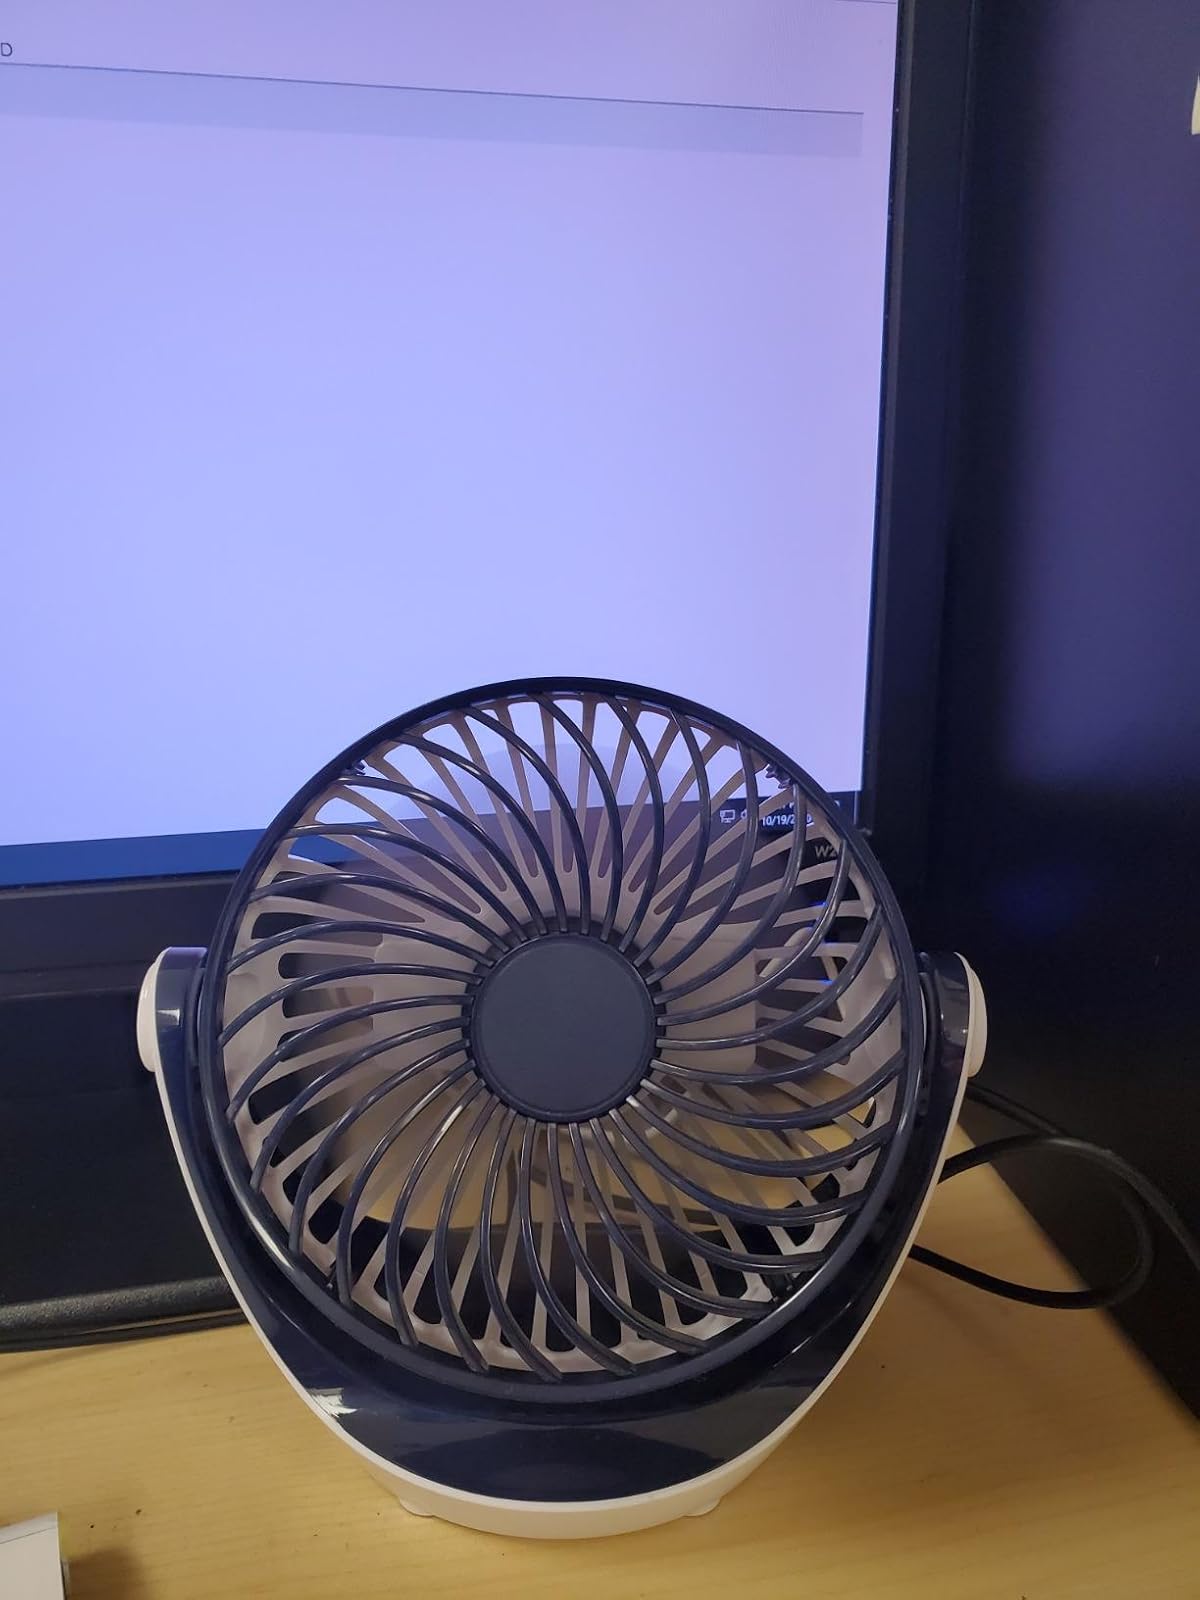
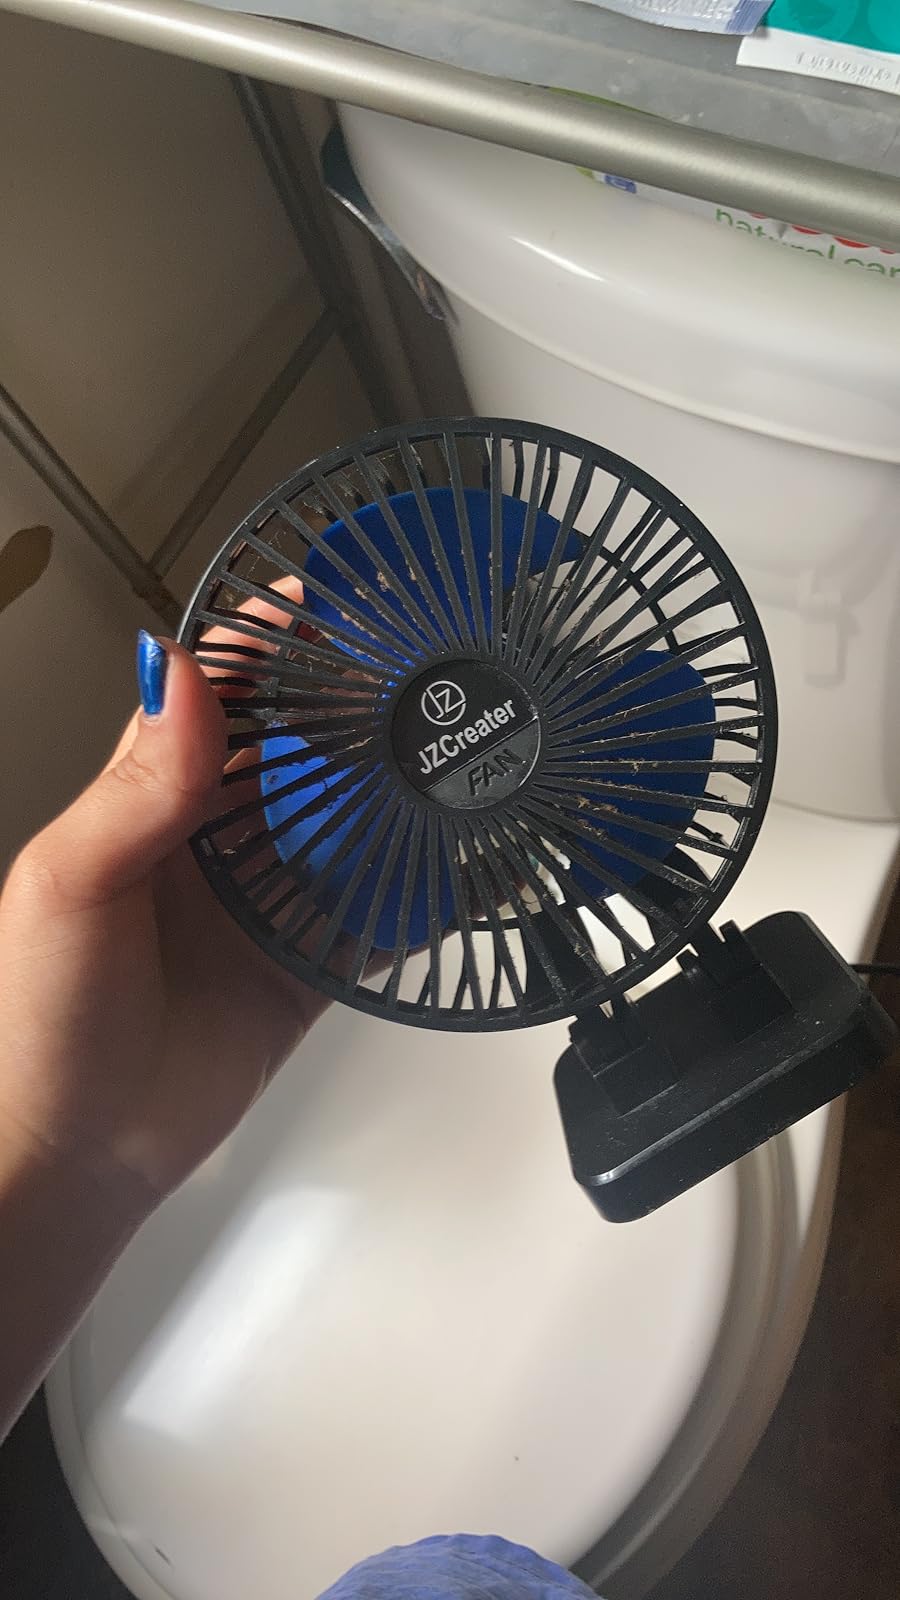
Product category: fan
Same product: no